Louis Werfel

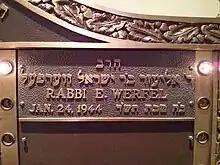
Louis (Eliezar) Werfel's memorial plaque at Knesseth Israel Congregation, Birmingham, AL.

Chaplain Louis (Eliezer) Werfel (1916 – 25 December 1943) was an American Orthodox Rabbi and Jewish chaplain who was one of only six Jewish Chaplains and the only Orthodox Rabbi killed in action during World War II. Werfel's fellow soldiers gave him the nickname "The Flying Rabbi" because he traveled to remote locations throughout North Africa by plane.